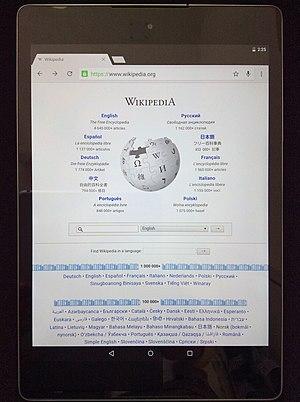
Android est un système d'exploitation mobile fondé sur le noyau Linux et développé par Google.